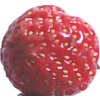
Label: strawberry